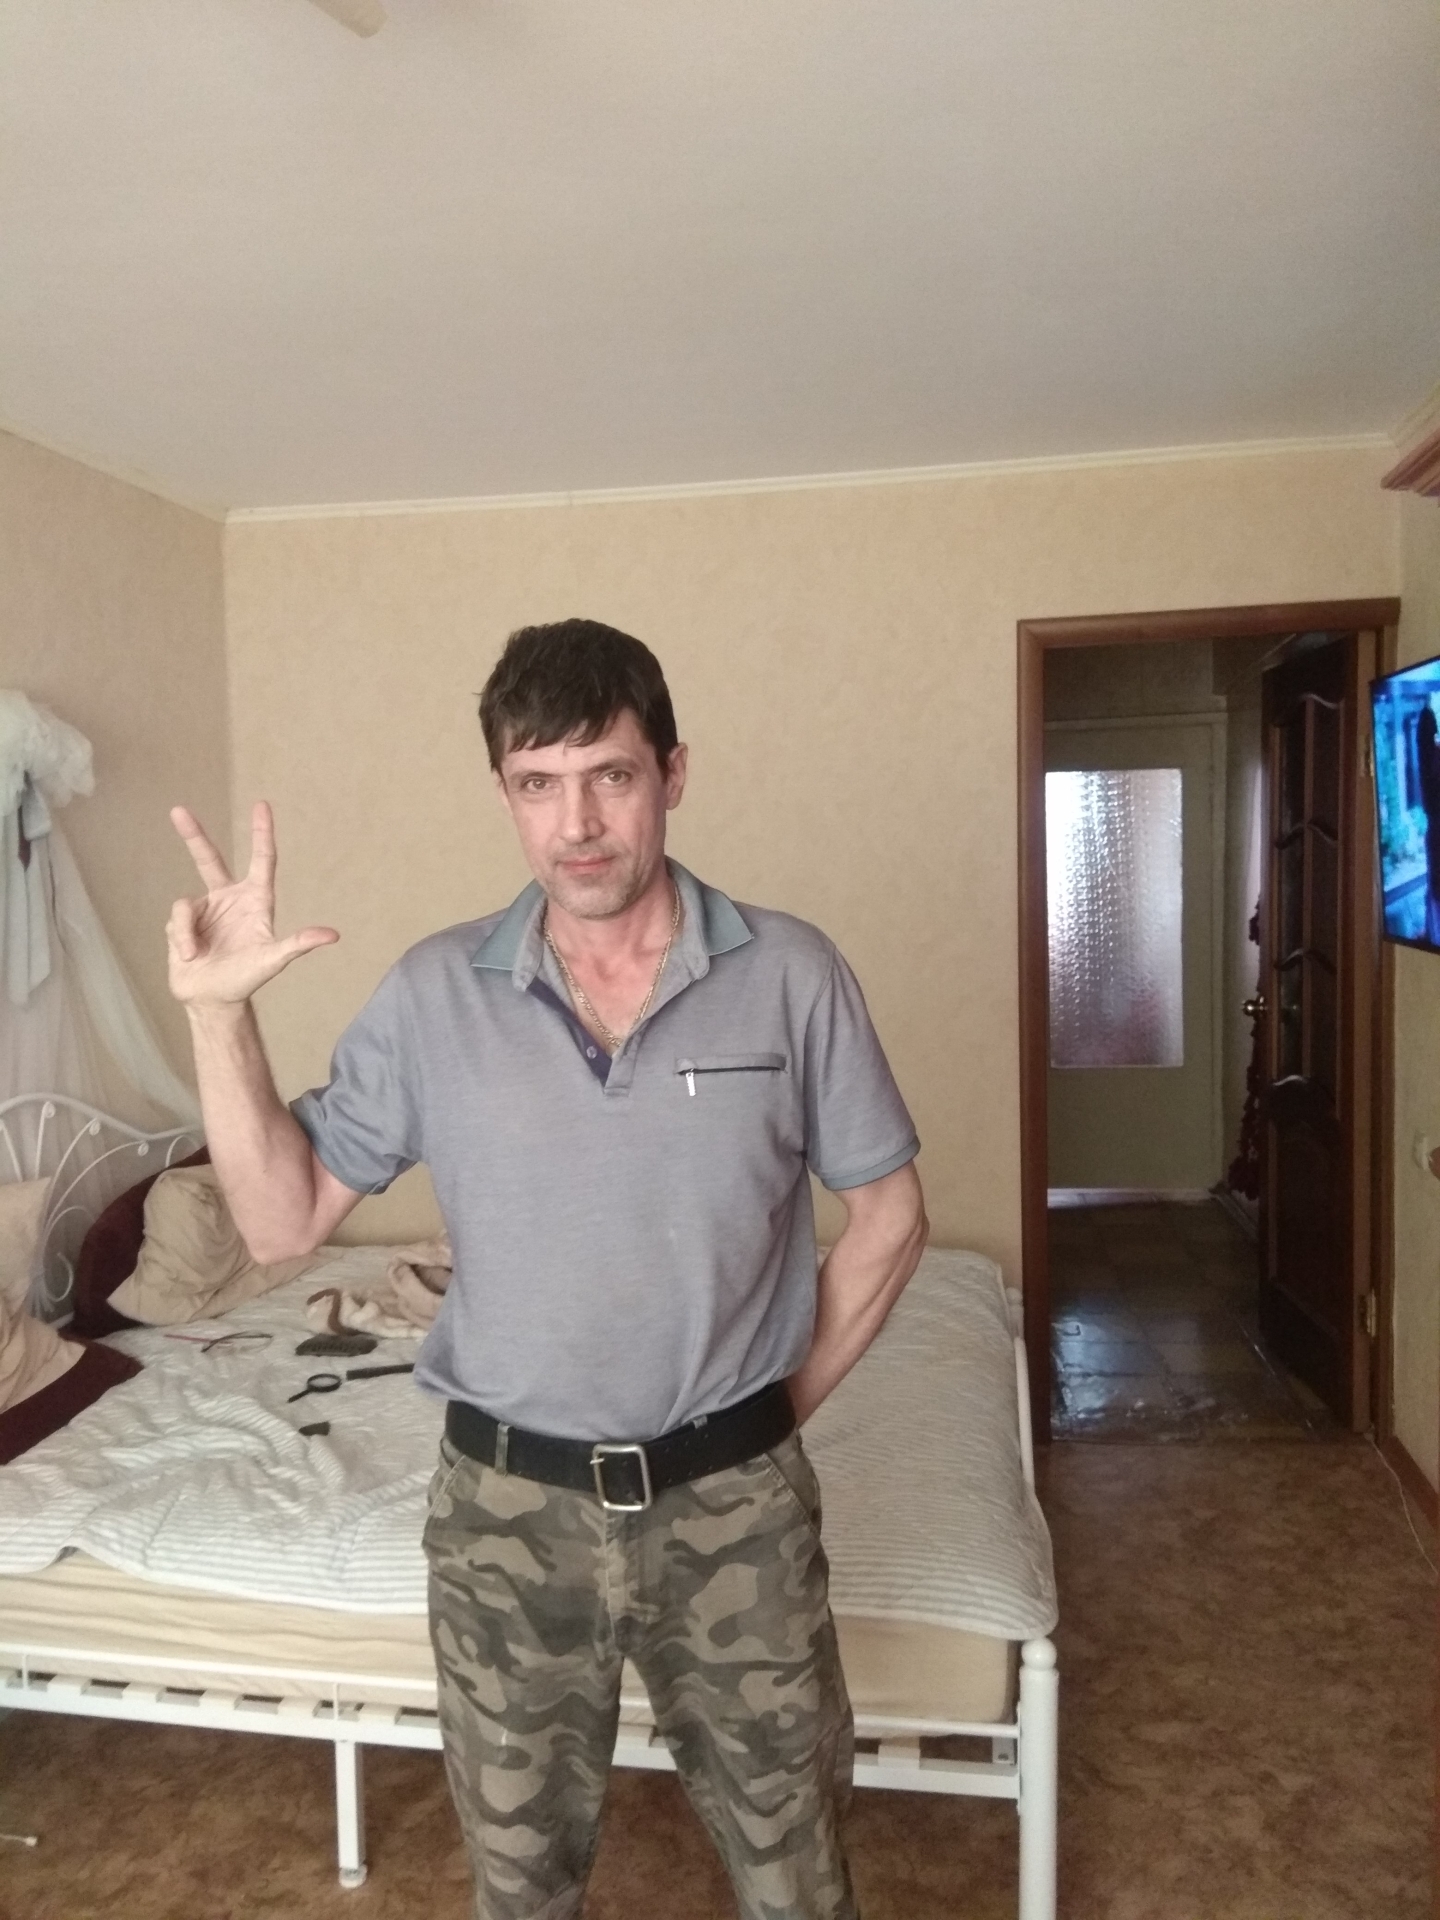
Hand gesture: three2